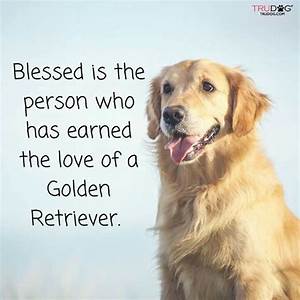
Label: dog